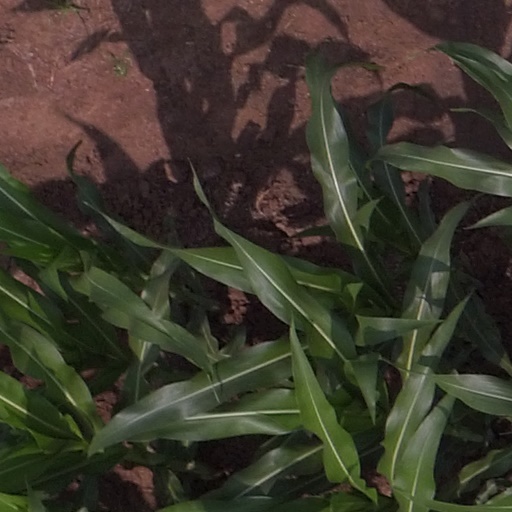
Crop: maize; corn